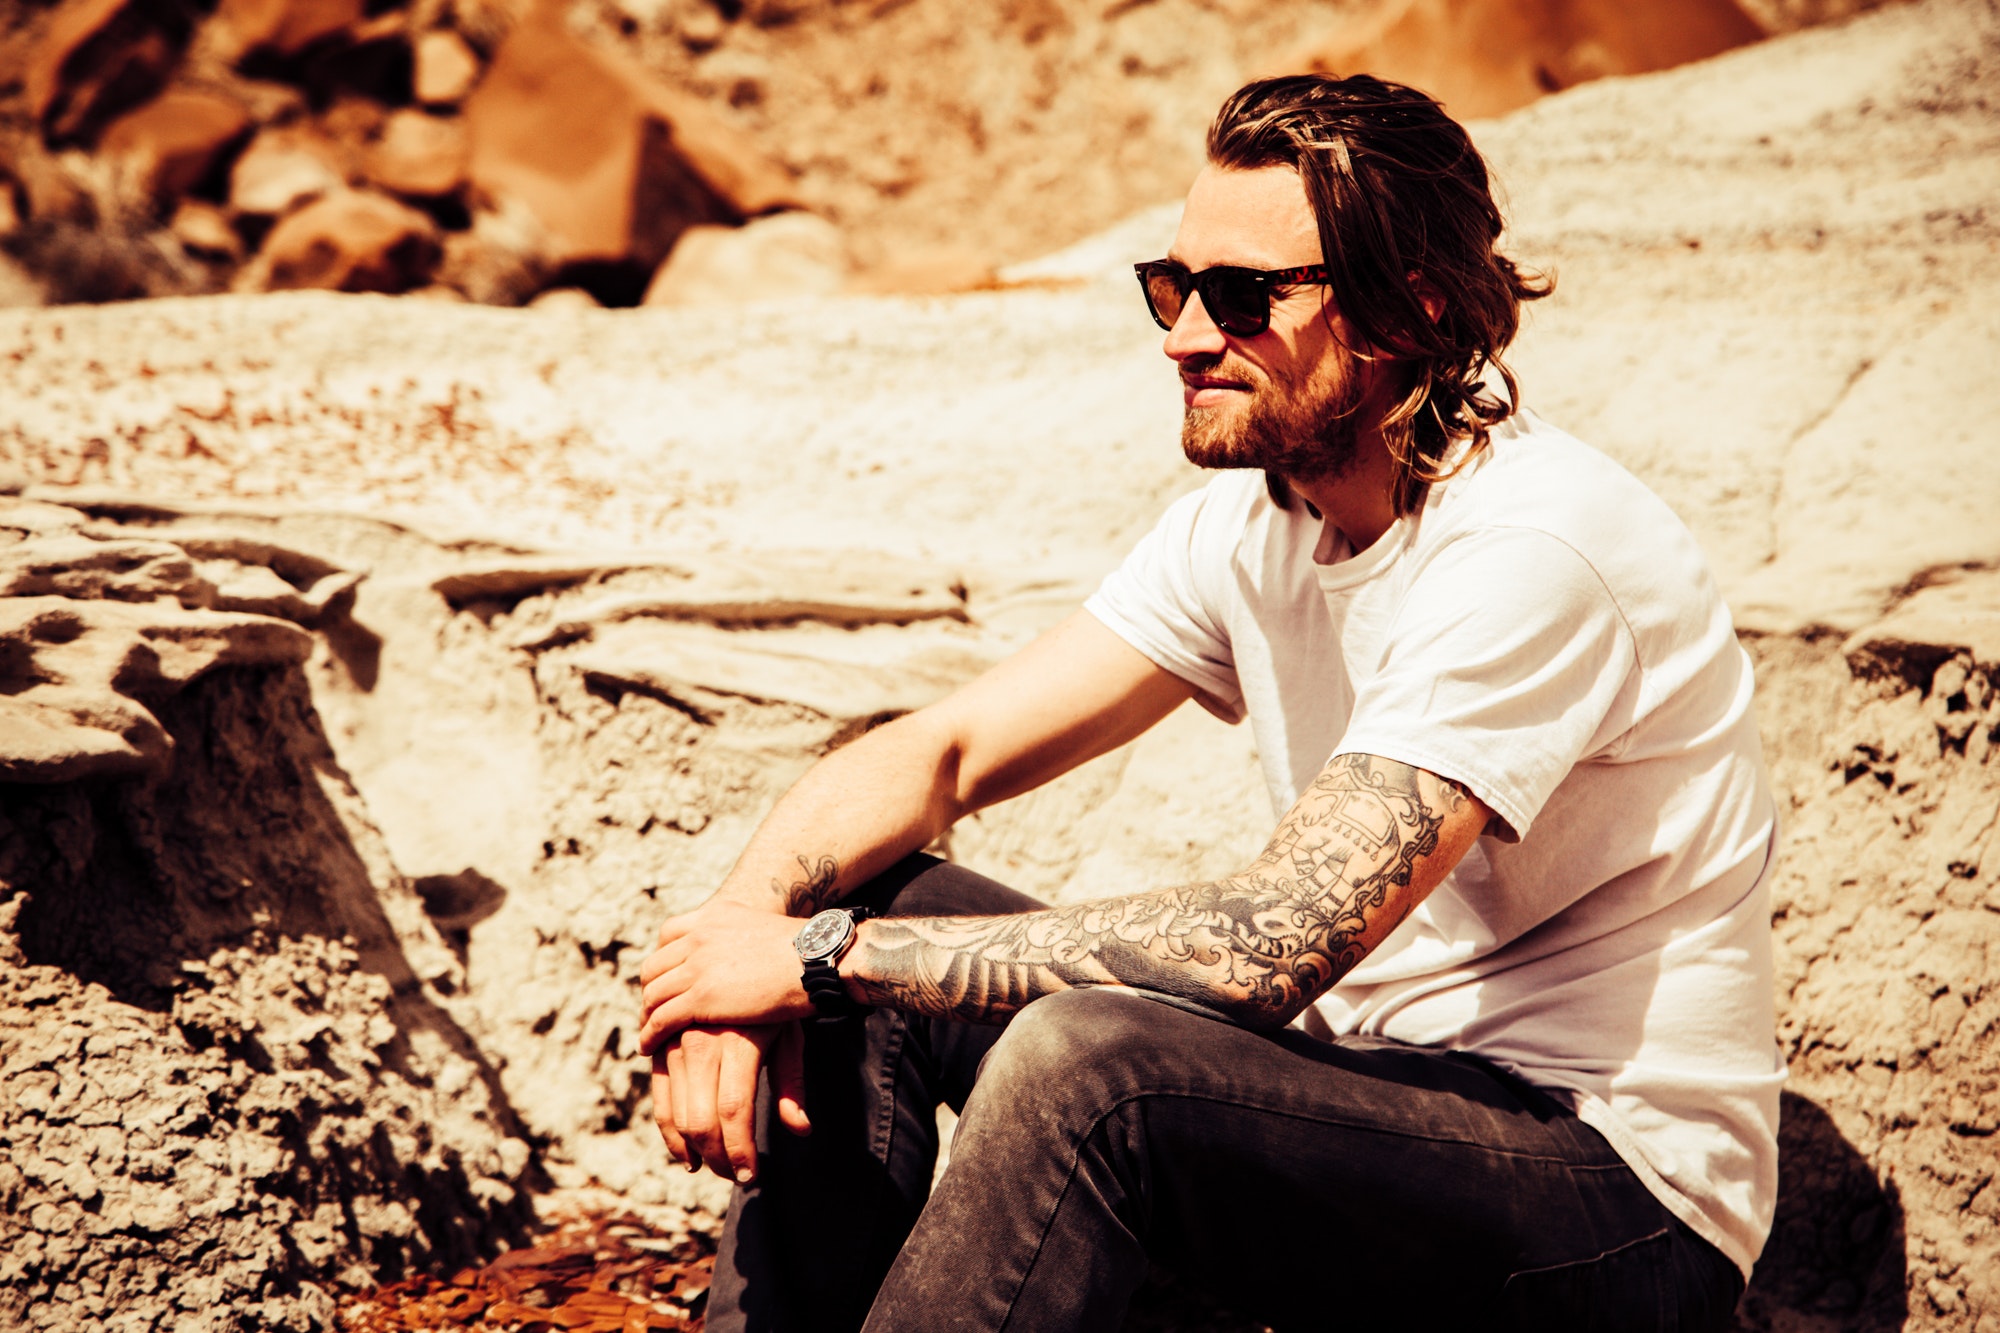
photograph, photography, sitting, eyewear, photo shoot, smile, glasses